San Gaudenzo, Rimini

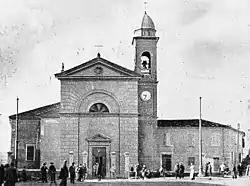
Church of San Gaudenzo, Rimini, with pre 1943 façade

San Gaudenzo is a 20th-century Roman Catholic parish church in the Rimini region of Emilia-Romagna Italy.